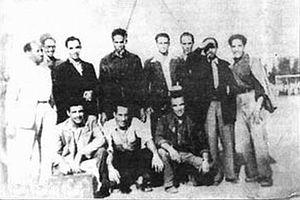
Le comité fondateur du Mouloudia Club d'Oran en 1946